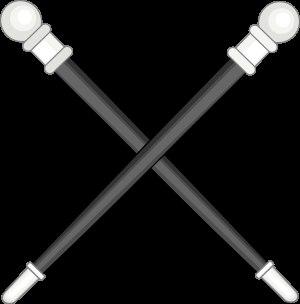
Les gardes du corps du roi sont une unité de cavalerie de la maison militaire du roi de France, sous l'Ancien Régime et la Restauration.